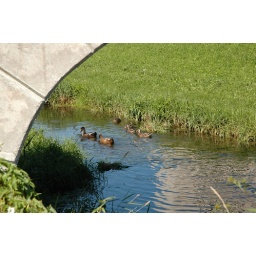
A group of ducks cross under a bridge outside of Cole Hall.